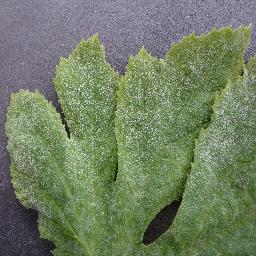
Label: Squash___Powdery_mildew